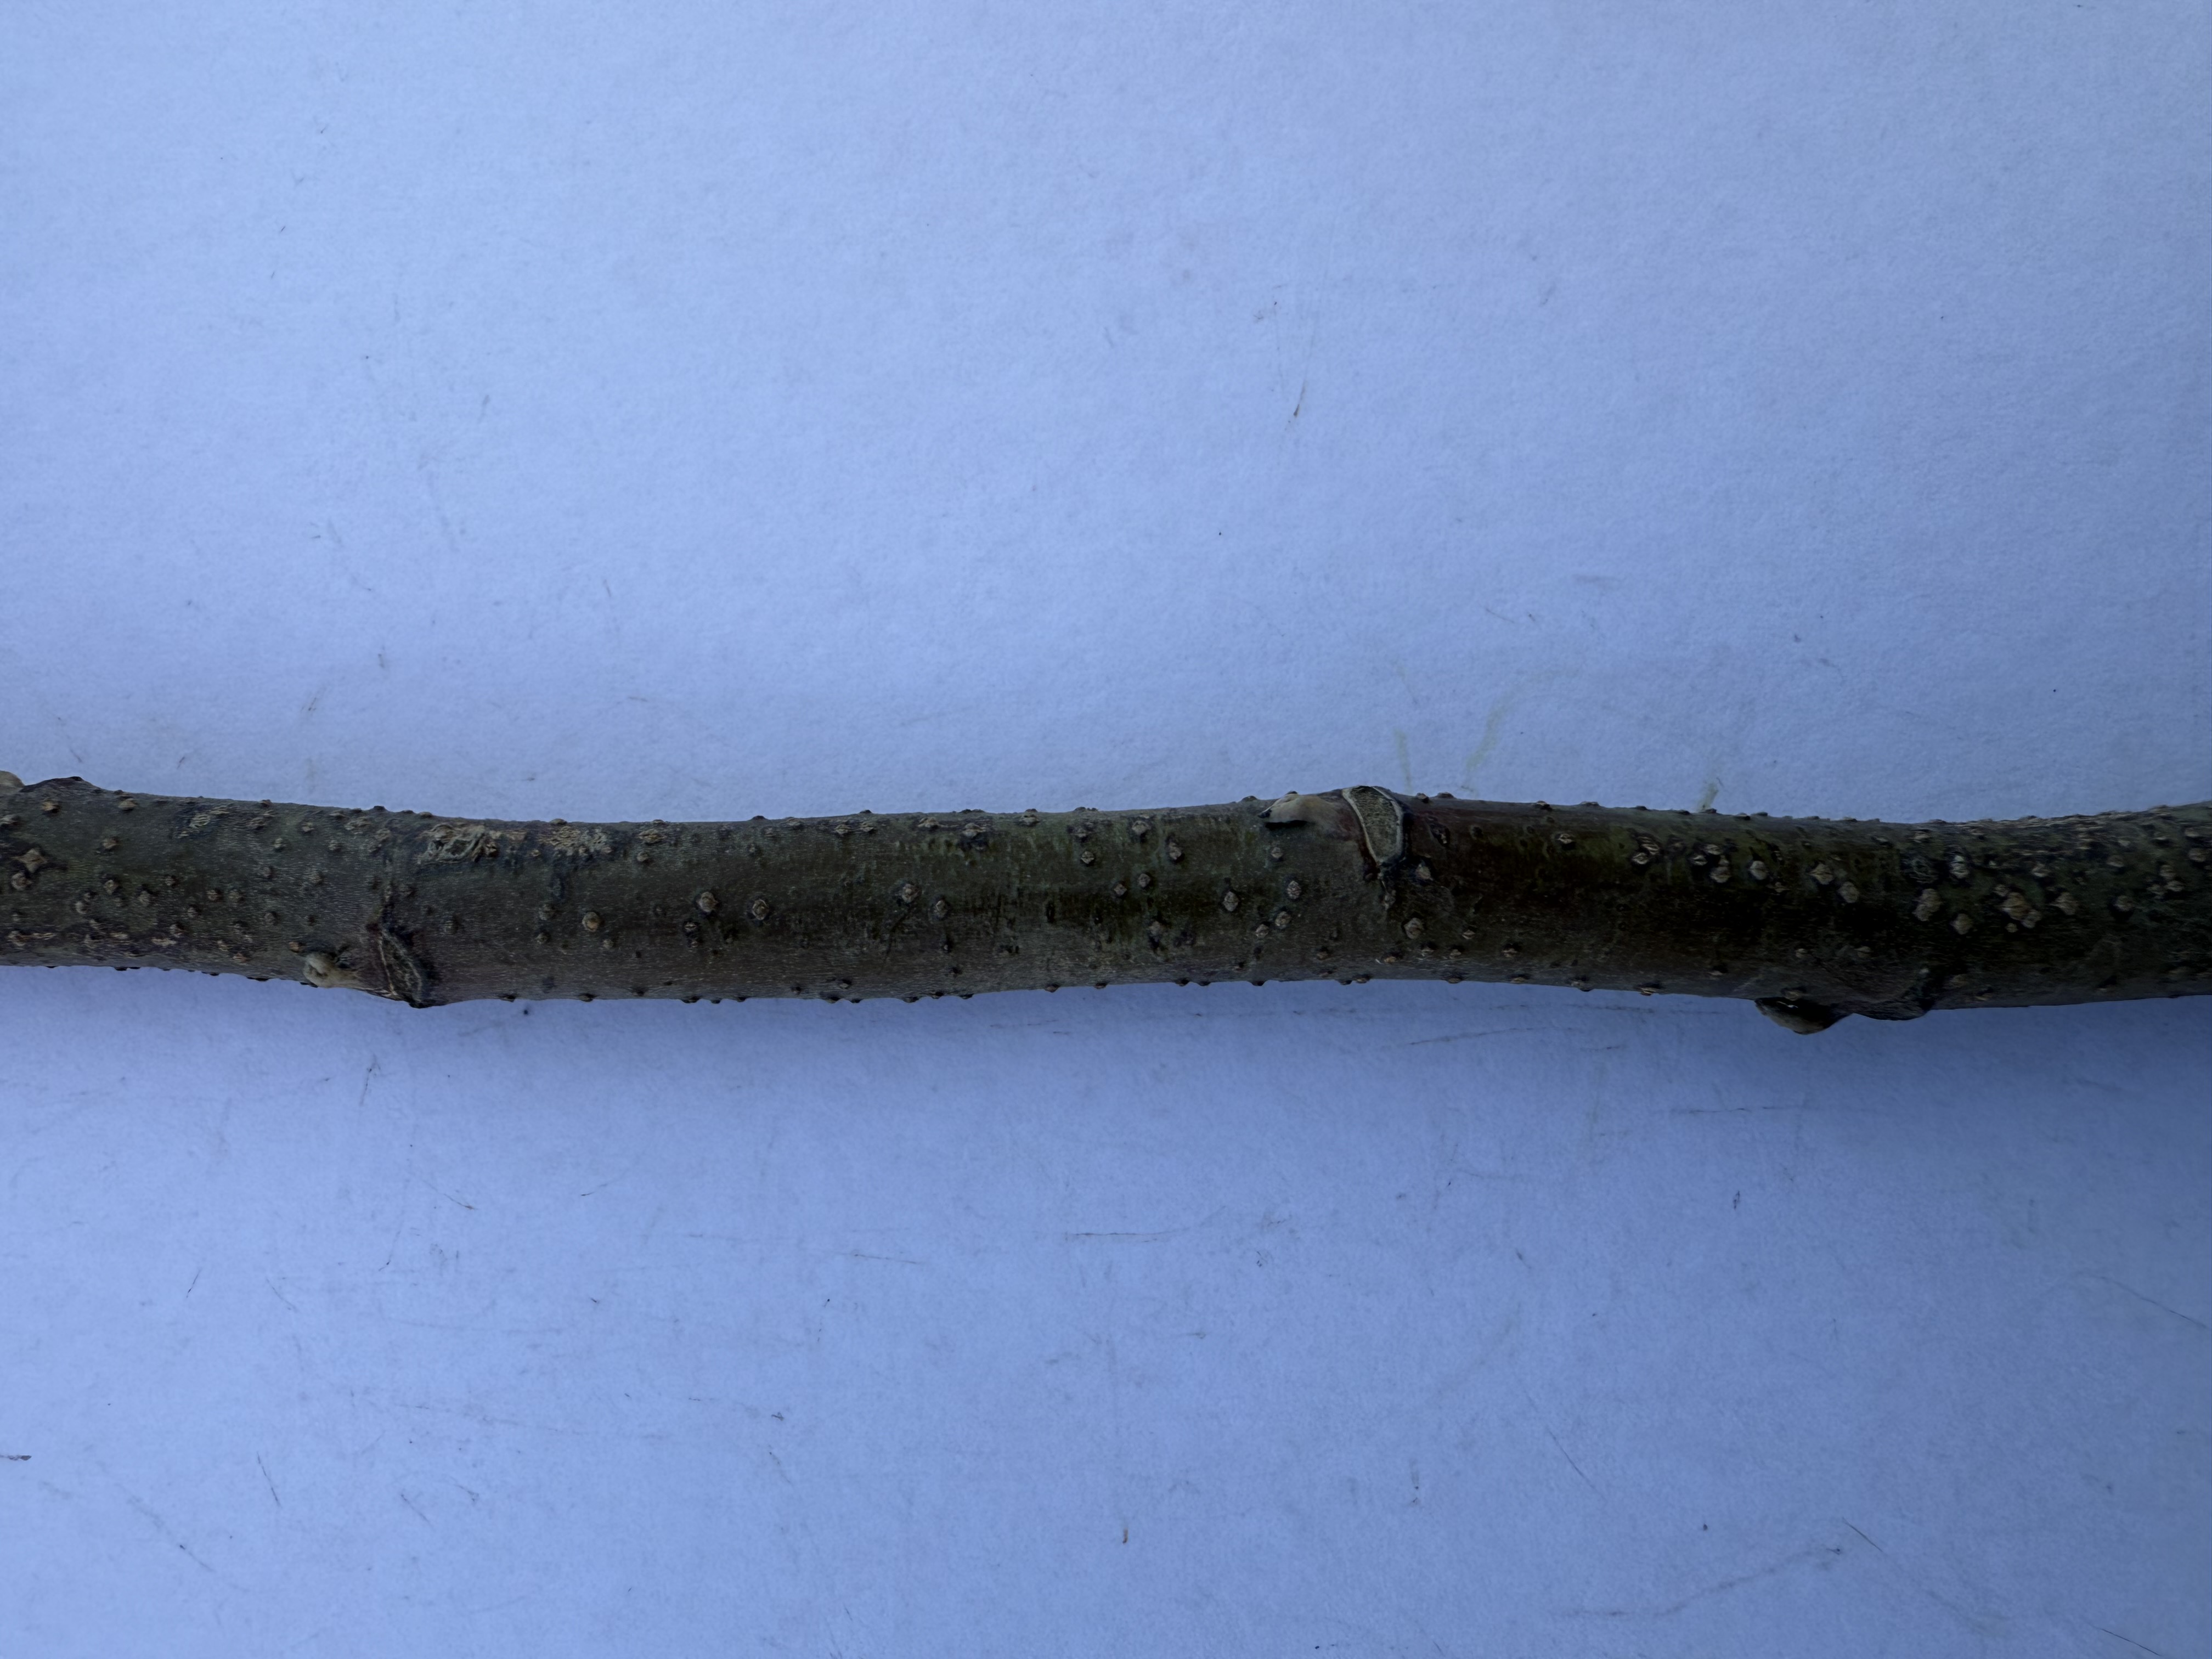
Variety: Carob